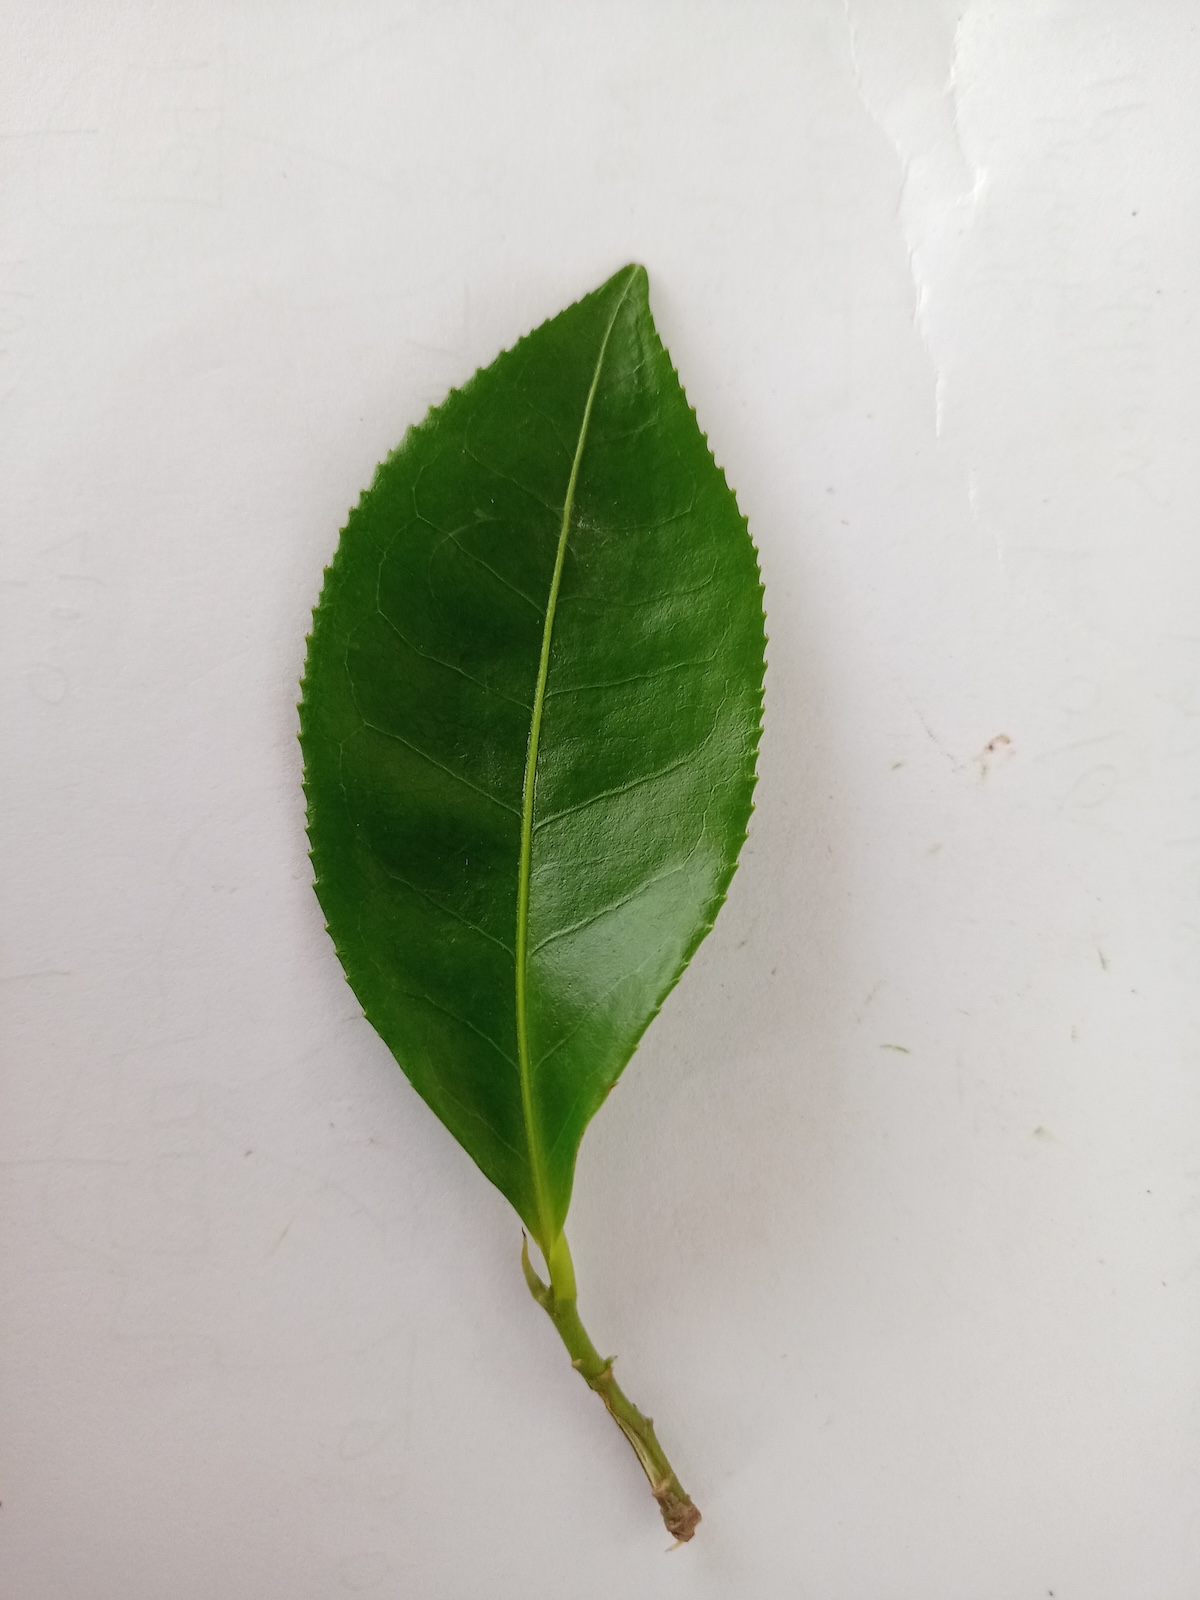
Label: Healthy leaf